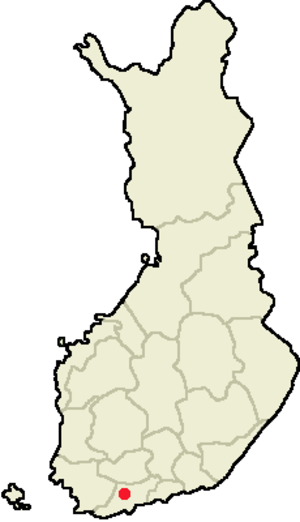
Nummela est la plus grande agglomération de la municipalité de Vihti en Finlande.